Teizo Matsumura

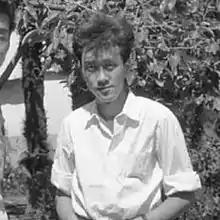
Matsumura in August 1956

Teizo Matsumura (松村 禎三 "Matsumura Teizō"; 15 January 1929 – 6 August 2007) was a Japanese composer and poet. Orphaned and suffering from tuberculosis, during his recovery in the early 1950s he began to write both haiku and music. He studied with Tomojiro Ikenouchi and Akira Ifukube. He was influenced by Ravel and Stravinsky, but also Asian traditions. He was Professor Emeritus of the Tokyo National University of Fine Arts and Music.